Lancia LC1

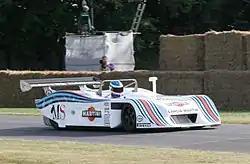
A Lancia LC1 doing a demonstration run.

The Lancia LC1 was a sports car run by Lancia under the Group 6 regulations in the World Endurance Championship and 24 Hours of Le Mans from 1982 to 1983. The car was built as an attempt by Lancia to move up from production-based competition with the Lancia Beta Montecarlo Turbo in Group 5.